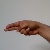
The image shows a hand gesture representing the letter 'H' in Indian Sign Language.